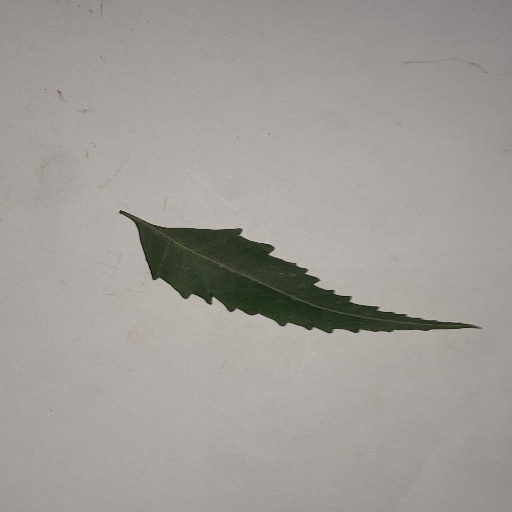
Species: Neem
Leaf condition: Healthy Leaf